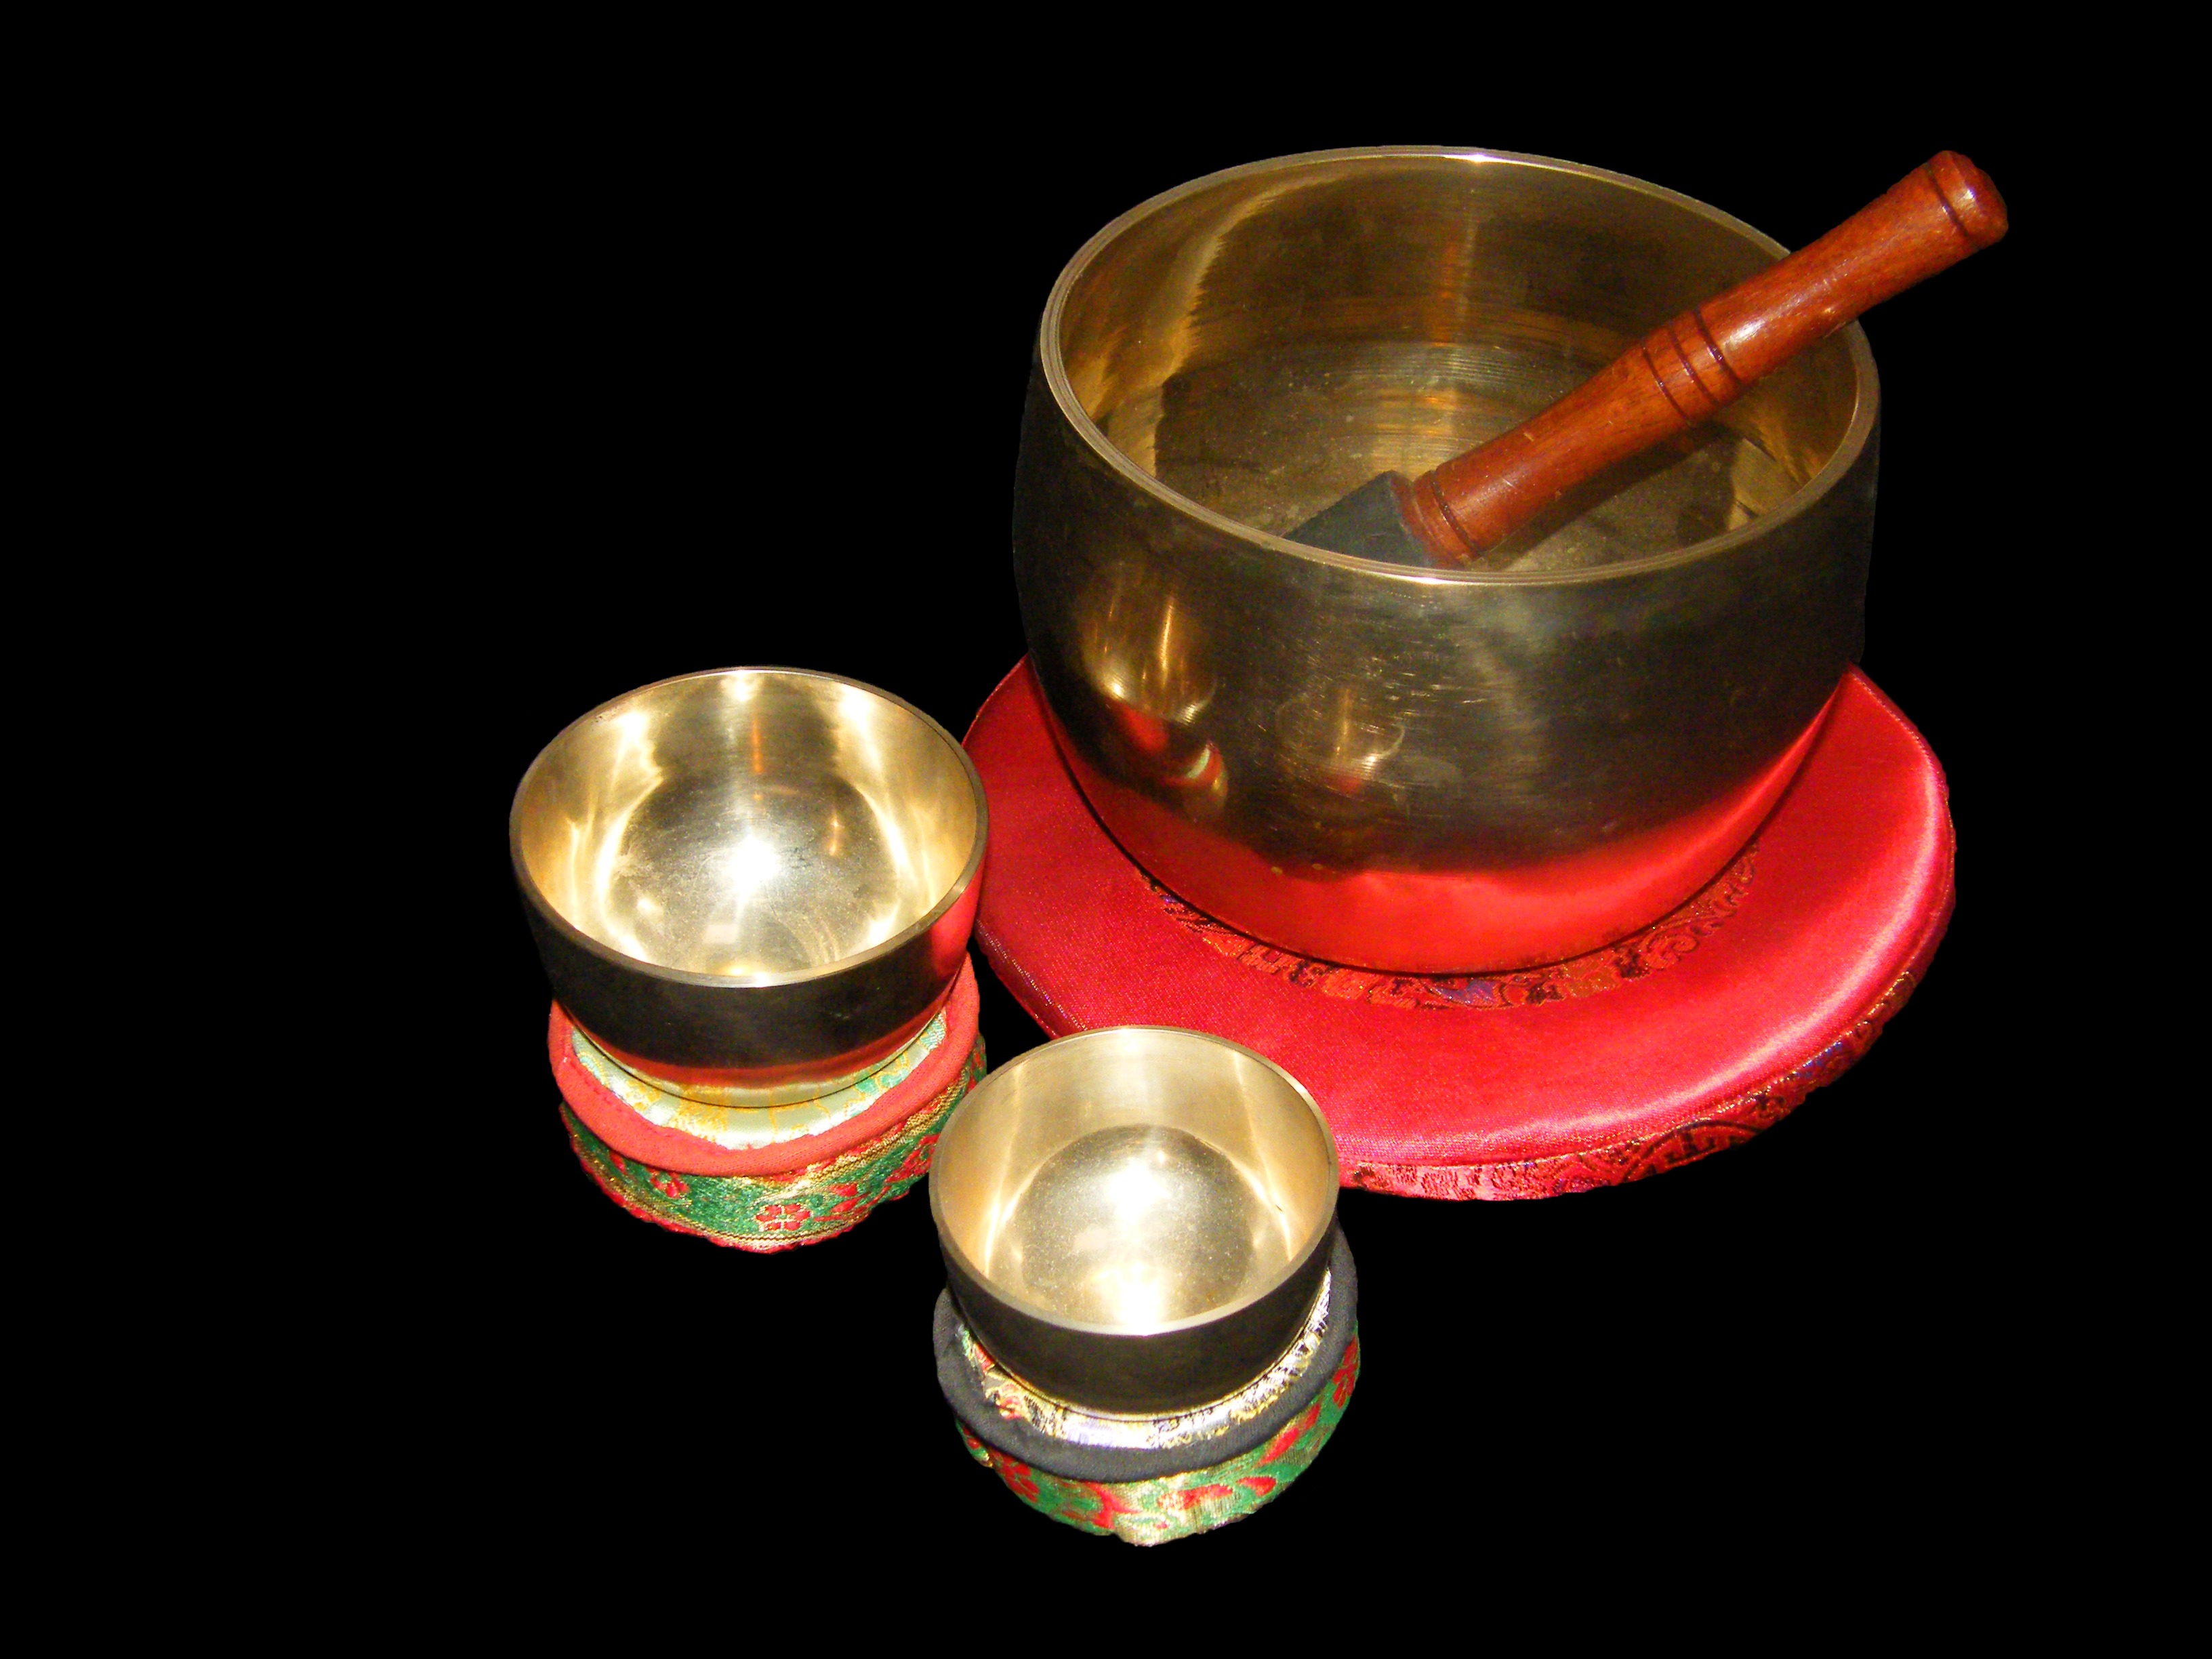
bell, red, pillow, lighting, musical instrument, singing bowls, schlegel